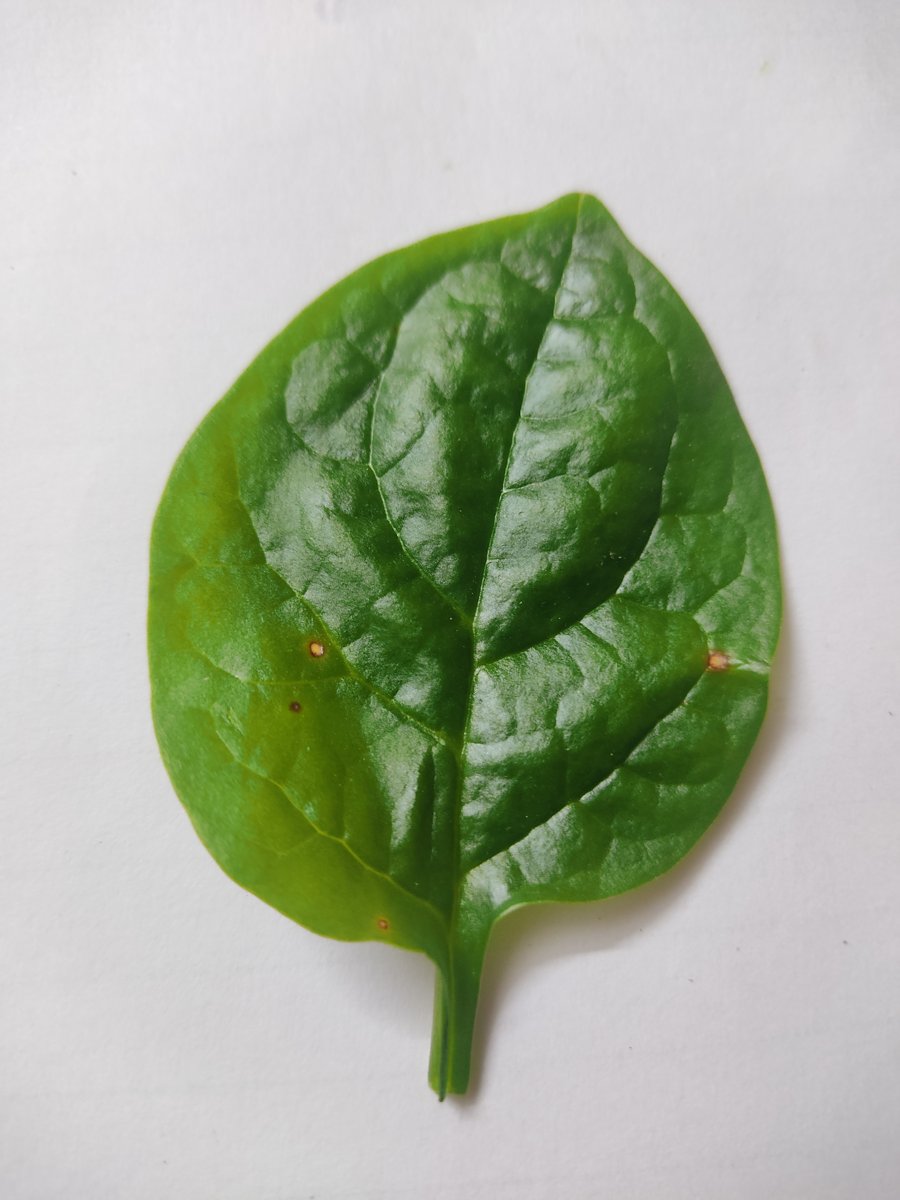
Label: Bacterial-Spot